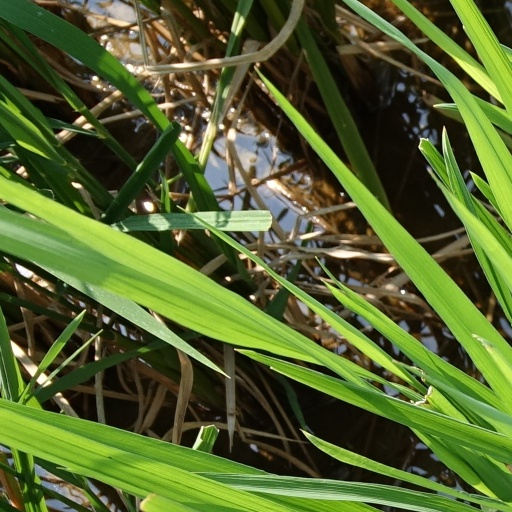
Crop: rice